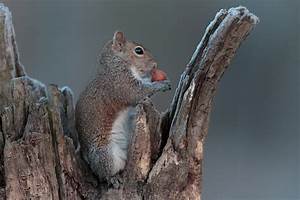
Label: scoiattolo